Synyster Gates

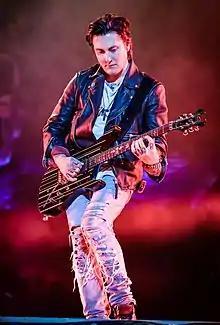
Gates in 2018

Brian Elwin Haner Jr. (born July 7, 1981), better known by his stage name Synyster Gates or simply Syn, is an American guitarist, best known as the lead guitarist of heavy metal band Avenged Sevenfold. He ranks No. 9 on "Guitar World"s best metal guitarists of all time. Gates was voted as Best Metal Guitarist in the World by "Total Guitar" in 2016 and once again in 2017.